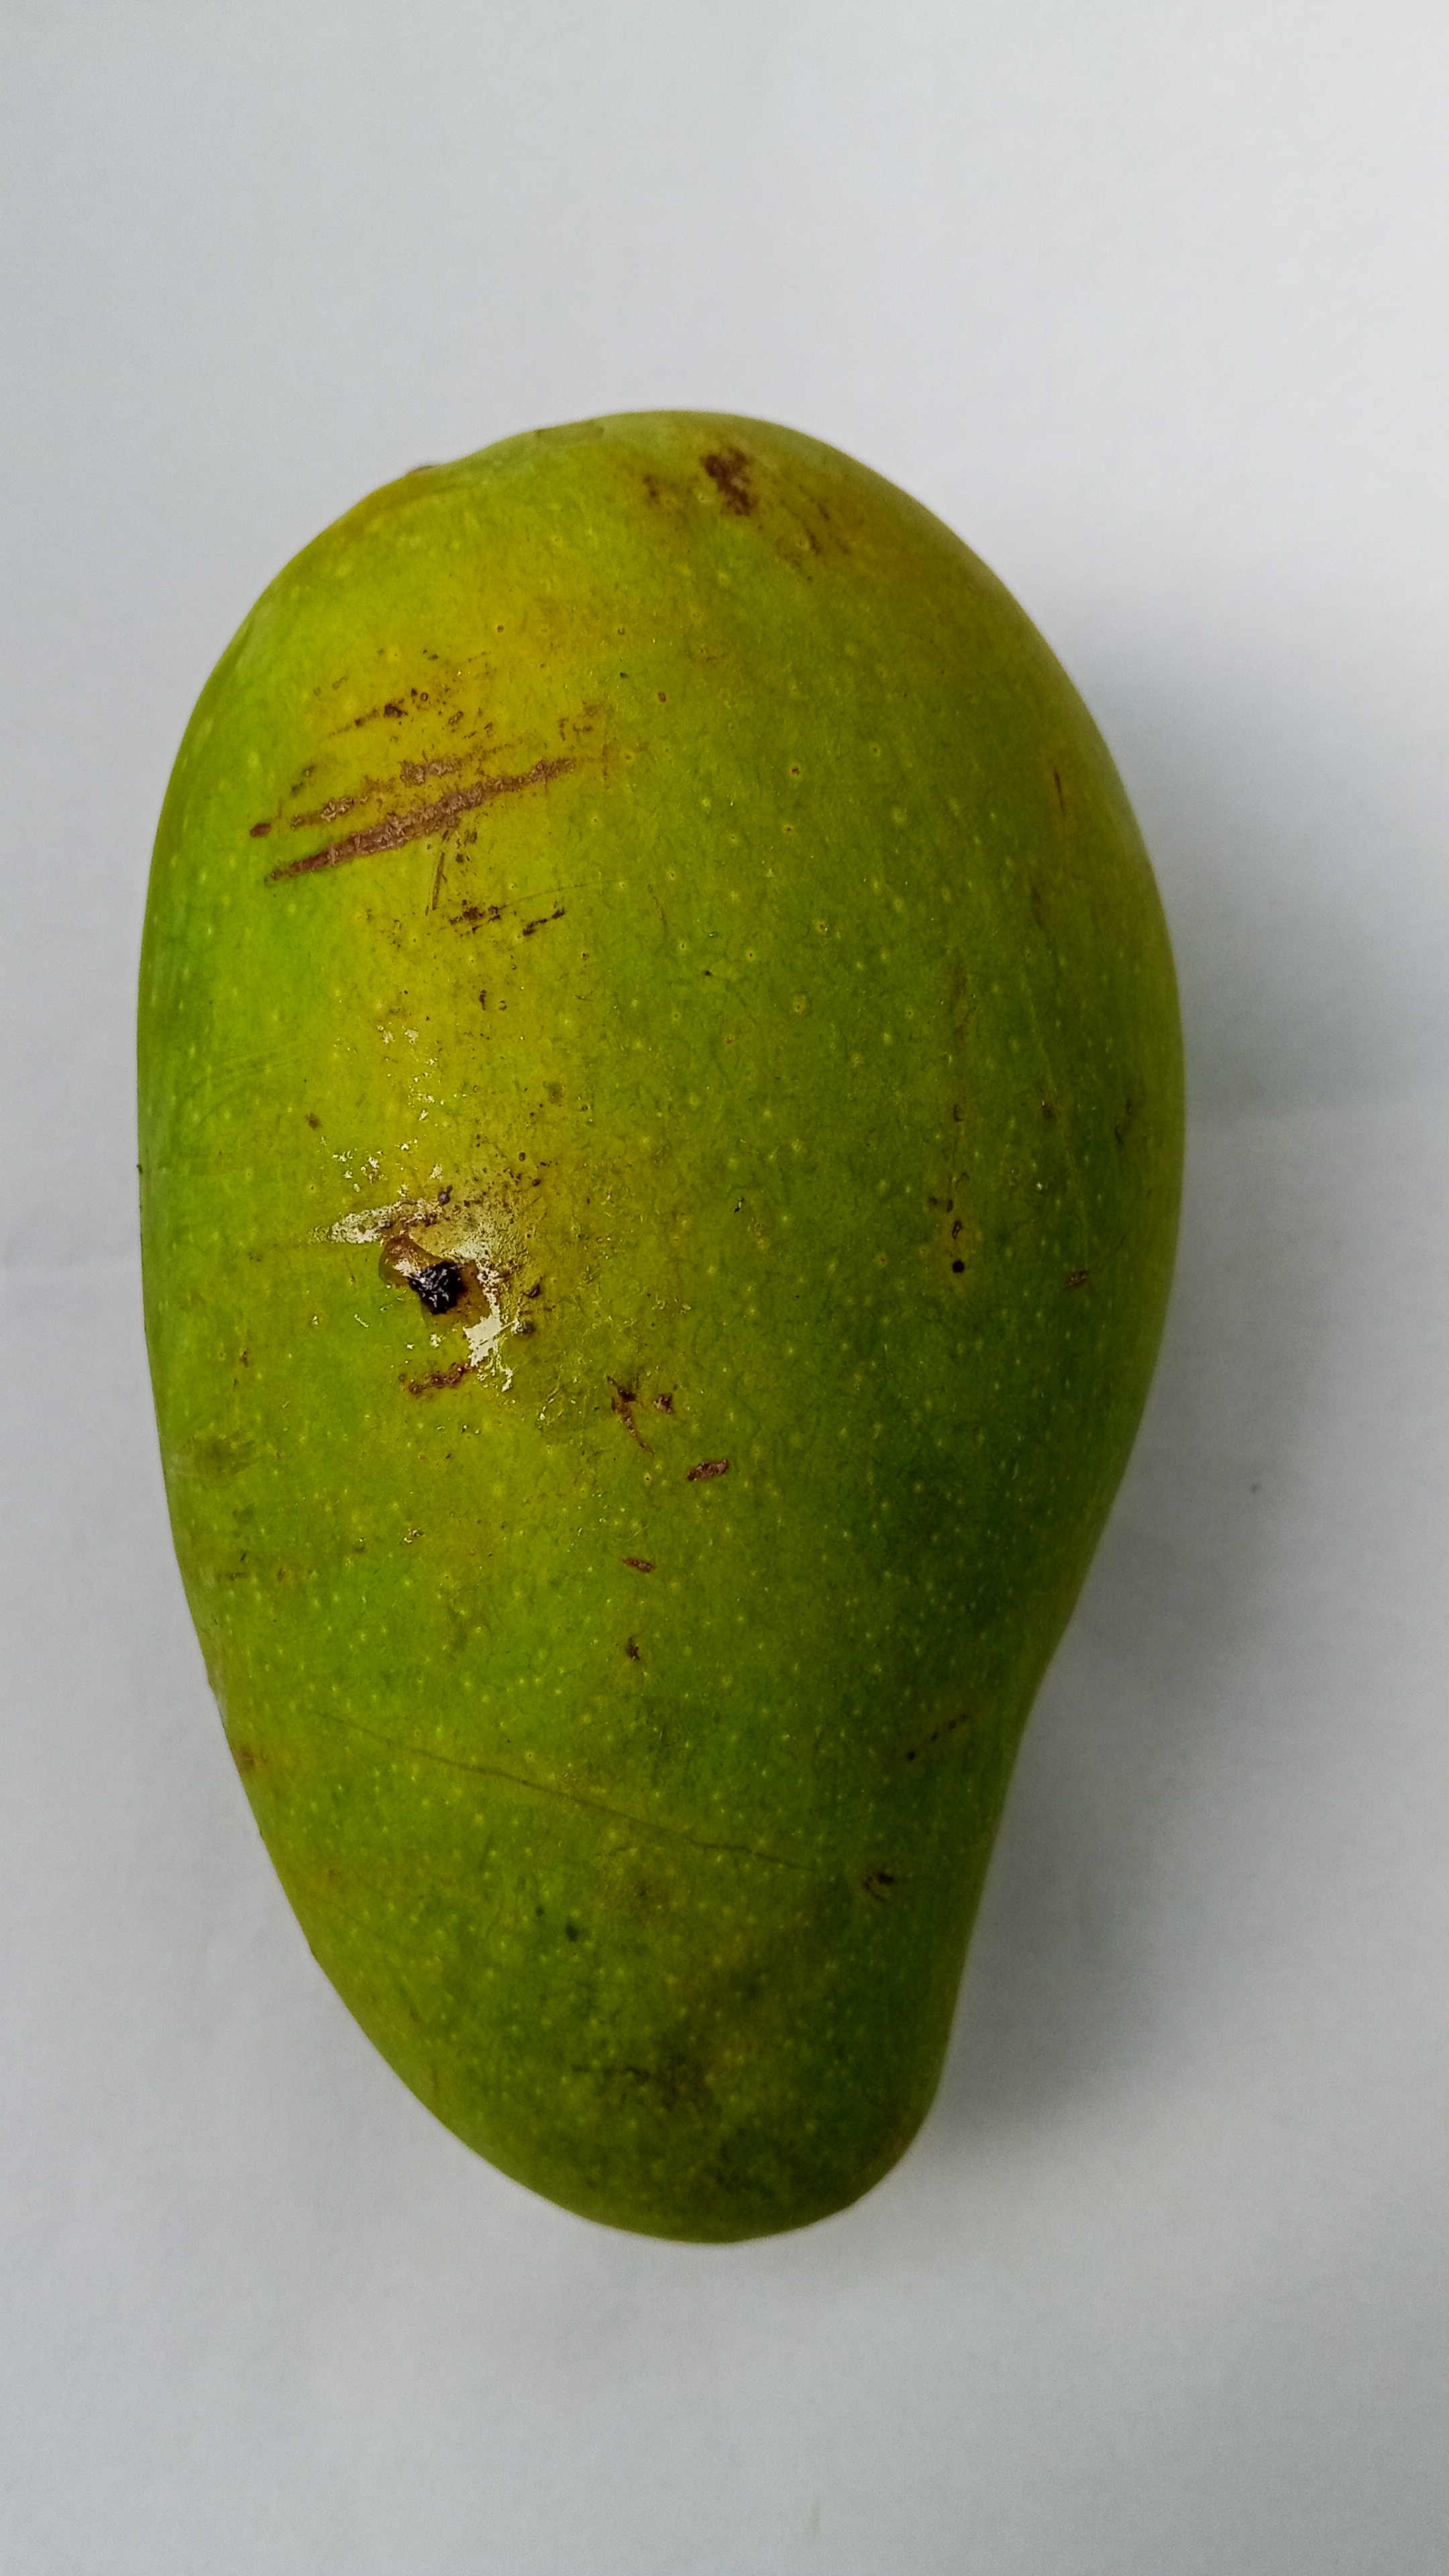
Mango variety: RaniBhog